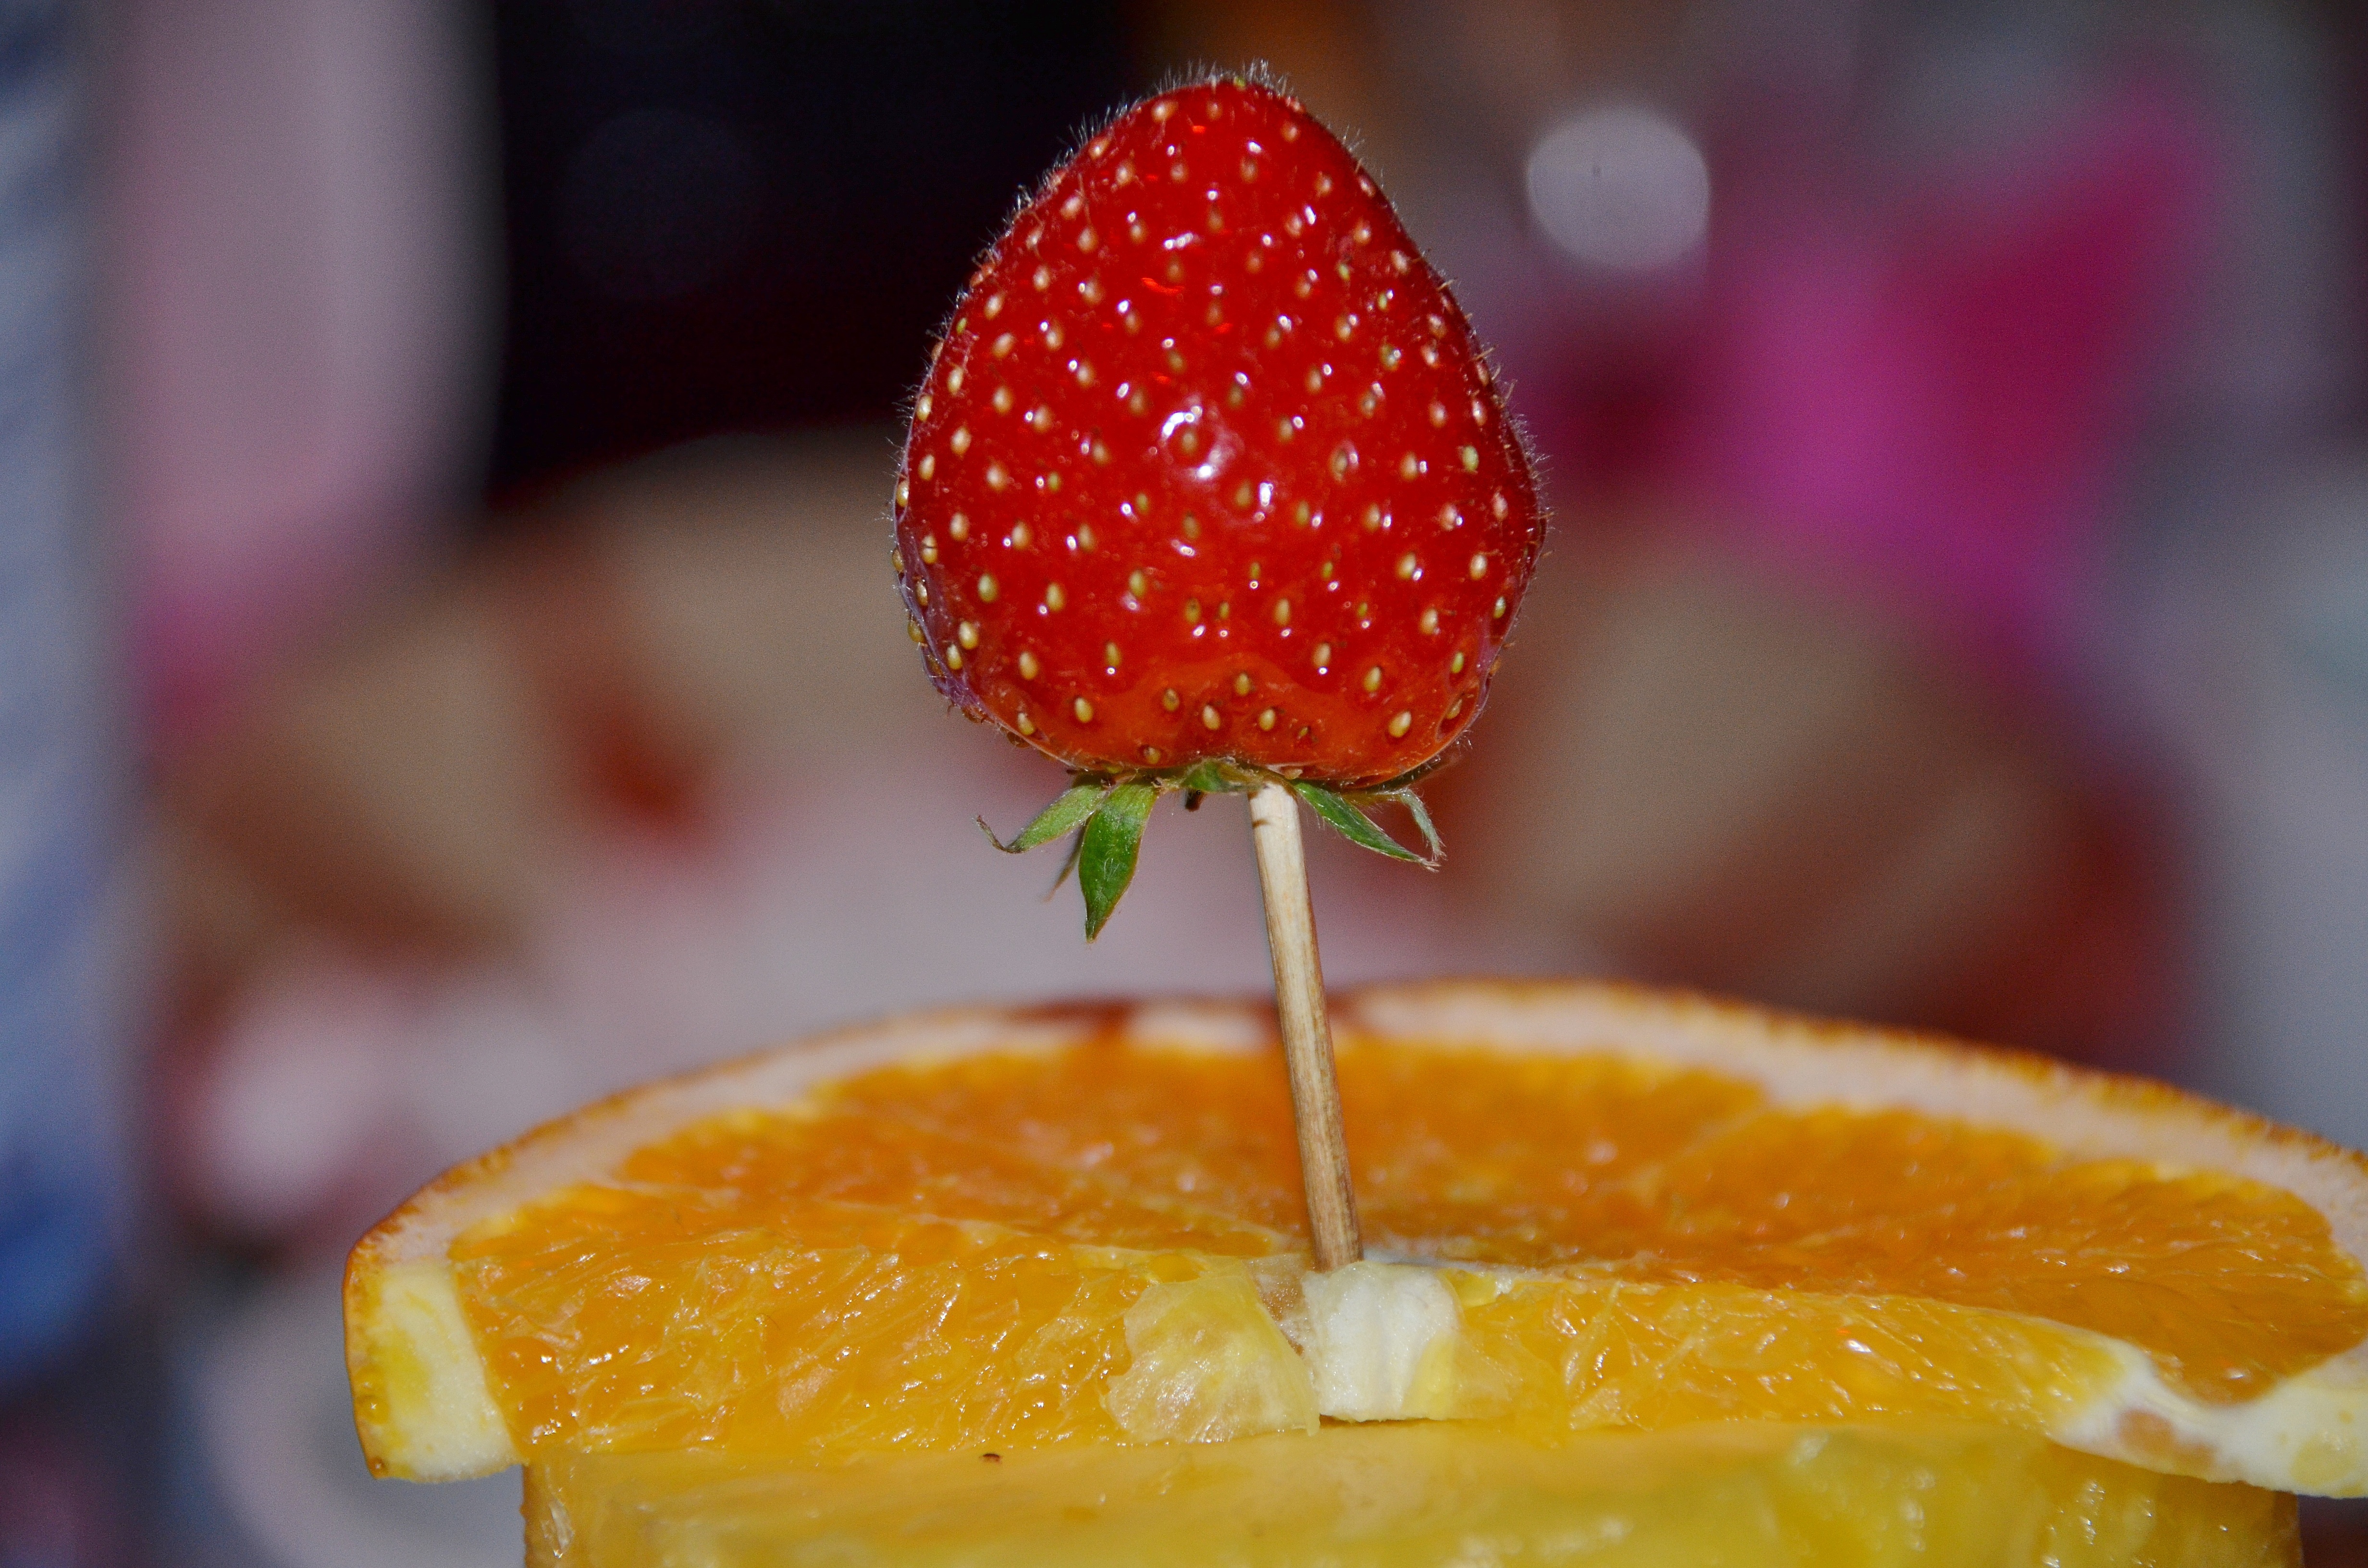
plant, fruit, sweet, ripe, orange, food, red, produce, healthy, dessert, delicious, strawberry, strawberries, vitamins, sweetness, macro photography, fruity, collective nut fruit, strawberry fruit